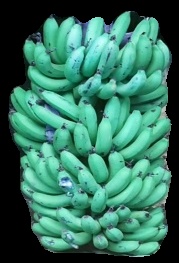
Variety: pachbale
Grade: grade1